Warner Bros. Movie World

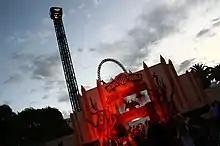
The park entrance at dusk, decorated for Halloween and illuminated by an ominous red light.

In 2010, a DC Heroes vs. Villains parade ran during the June–July school holiday period to celebrate DC Comics's 75th anniversary. In partnership with the Gold Coast's newspaper and AFL team, a Christmas charity event was held on 3 December for 3,000 disadvantaged locals. Later that month, the first annual White Christmas events were held for the public. More than one million Christmas lights decorated the park, which hosted festivities such as a "Looney Tunes" ice-skating show, a Christmas parade and a visit from Santa Claus. The event was immediately popular and reached its maximum 7,500 person capacity on several evenings. Throughout June–July 2014, Carnivale events were held on select evenings and featured music, parades and cuisine inspired by the Brazilian Carnival. Festivities and a parade commemorated the park's 25th anniversary on 3 June 2016. In 2020, Fright Nights was cancelled due to COVID-19 restrictions, while White Christmas went ahead. To celebrate the park's 30th anniversary, the Hooray for Hollywood event ran from 26 June to 18 July 2021, with guest interactions and a daily parade themed to classic Hollywood cinema.